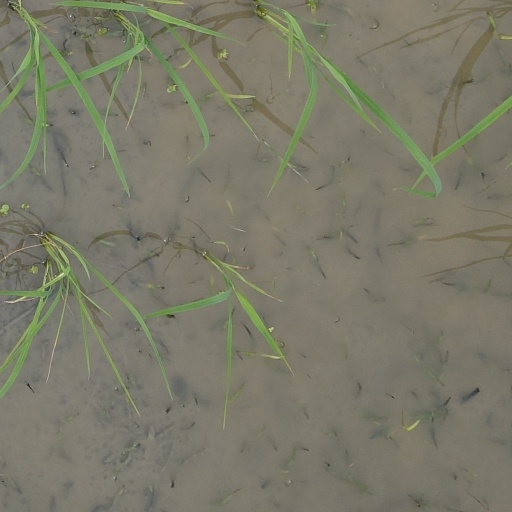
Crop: rice